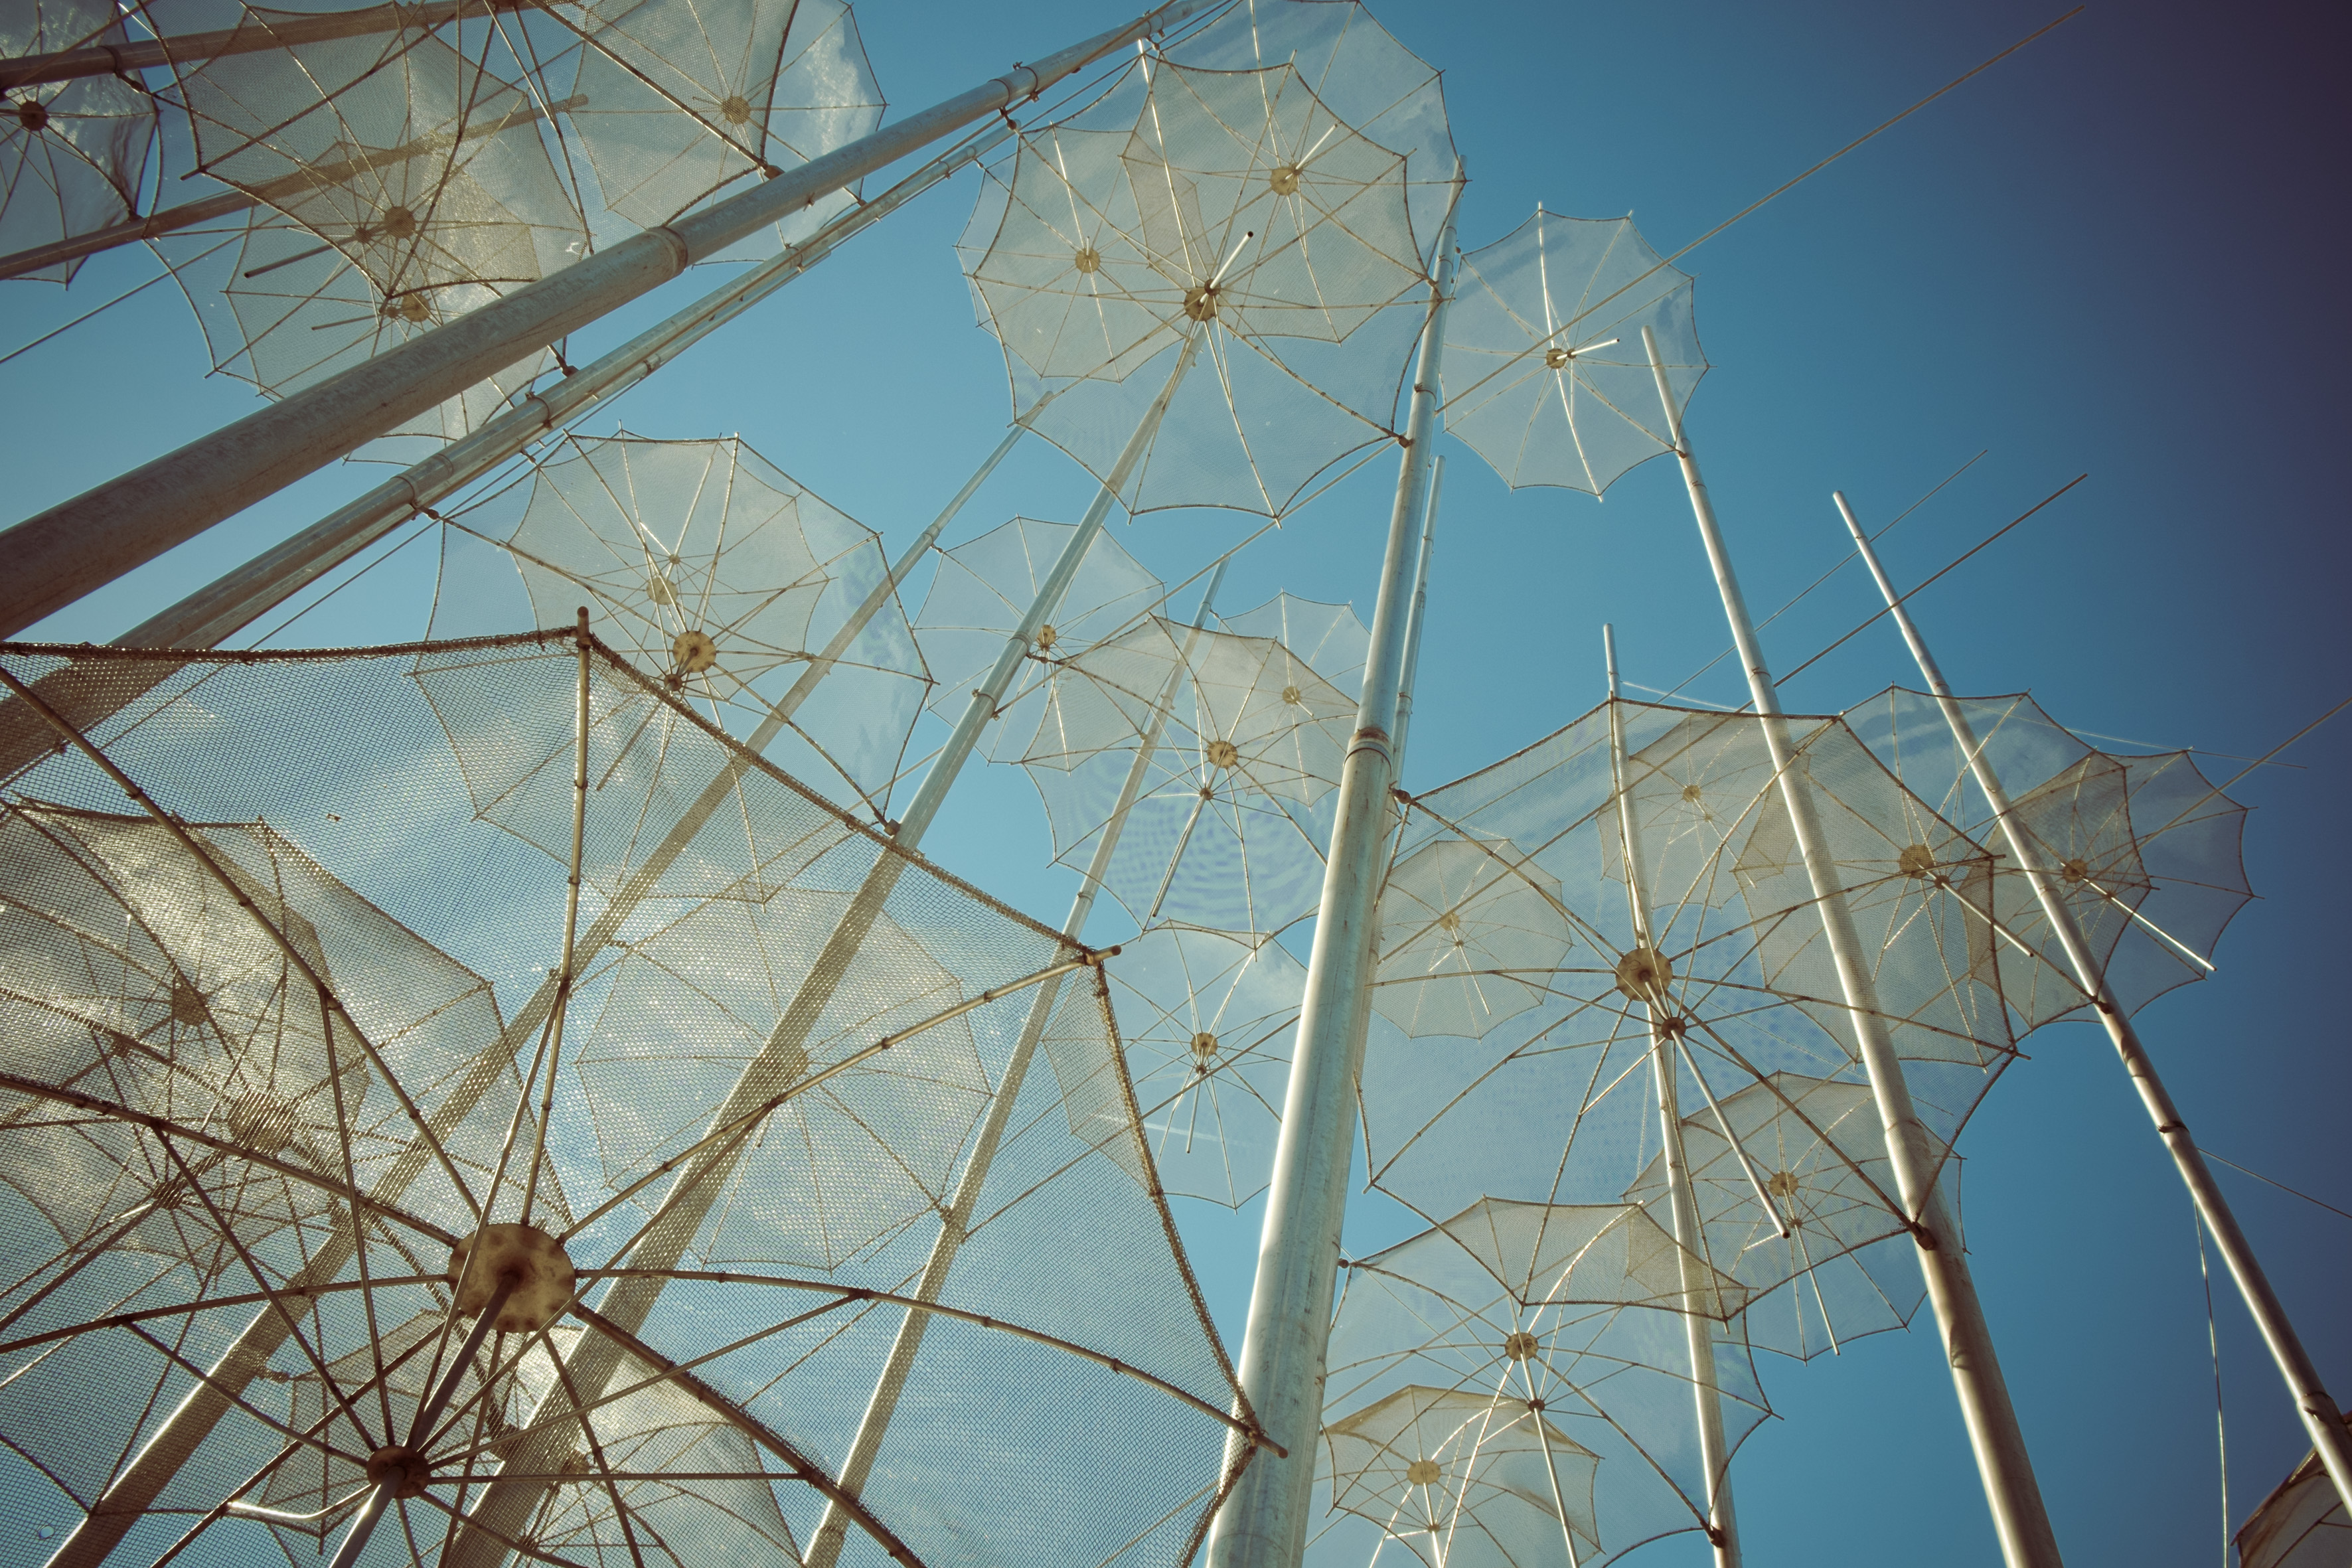
sky, street, urban, travel, fujifilm, line, reflection, ferris wheel, mast, blue, symmetry, greece, tourist attraction, dome, fuji, fujix, macedonia, thessaloniki, fujixe1